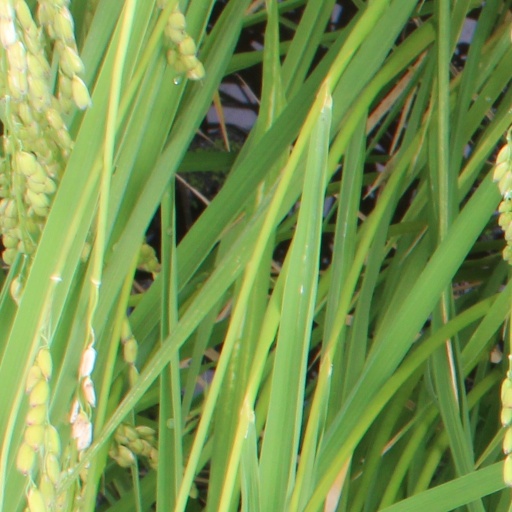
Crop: rice